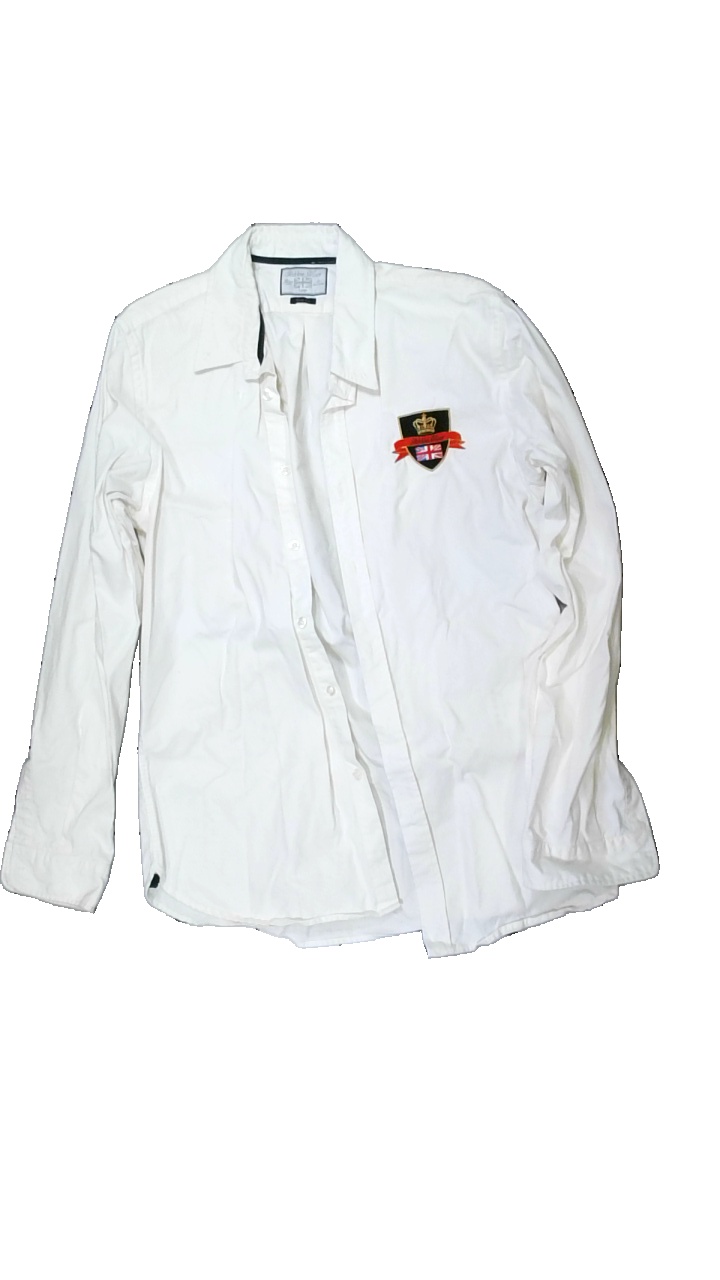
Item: Shirt (Men)
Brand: Robbie Moor
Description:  White slim fit cotton shirt for men
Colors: White
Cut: Regular
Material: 100% cotton
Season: All
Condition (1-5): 3
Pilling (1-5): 3
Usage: Reuse
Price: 50-100